Scouting

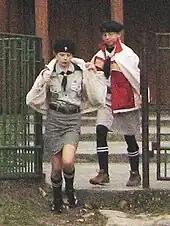
Girl Guides in front of a Catholic church in Poland

A wide variety of cultures have adopted Scout training. Scouts in the United States use images drawn from the U.S. frontier experience and American native peoples for their connection with nature and wilderness survival skills which can be used as part of the training program. By contrast, British Scouting makes use of imagery drawn from its wider colonial frontiers including Canada, the Indian subcontinent, Australia and Africa and writings such as Rudyard Kipling's.